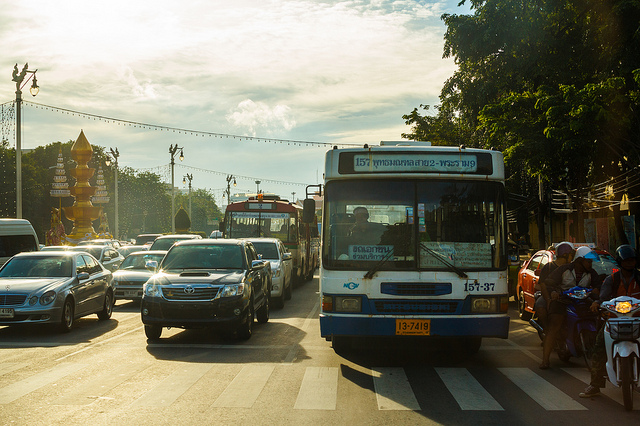
user: Given an image and a question. Answer the question in a short answer. Question: What brand of motorcycle is featured on the right? Short Answer:
assistant: suzuki